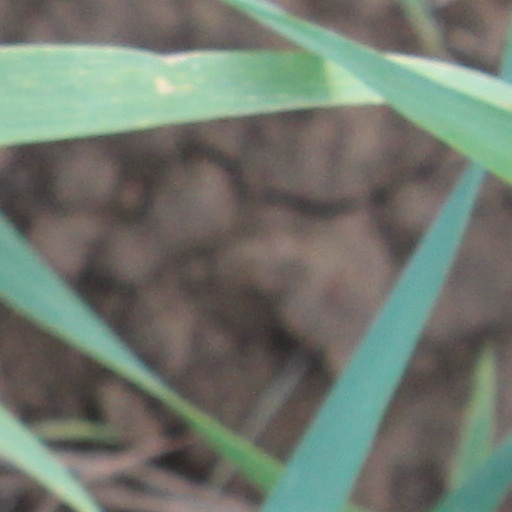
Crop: wheat